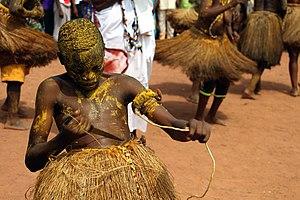
Kokou est une divinité vaudoue vénérée et crainte en Afrique de l'Ouest, notamment au Bénin, au Togo, également au Nigeria.